Body Worlds

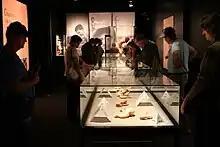
Gunther von Hagens' "Body Worlds" exhibition, San Diego, California, 2009

The exhibit states that its purpose and mission is the education of laypeople about the human body, leading to better health awareness. Each "Body Worlds" exhibition contains approximately 25 full-body plastinates with expanded or selective organs shown in positions that enhance the role of certain systems.